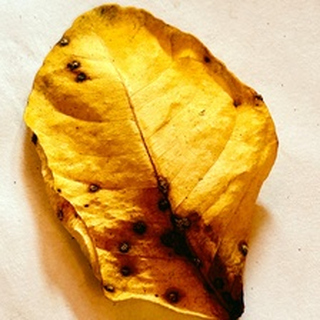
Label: lemon_dry_leaf